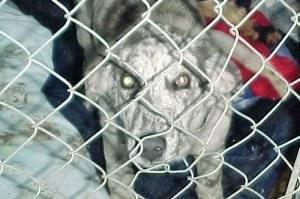
dog